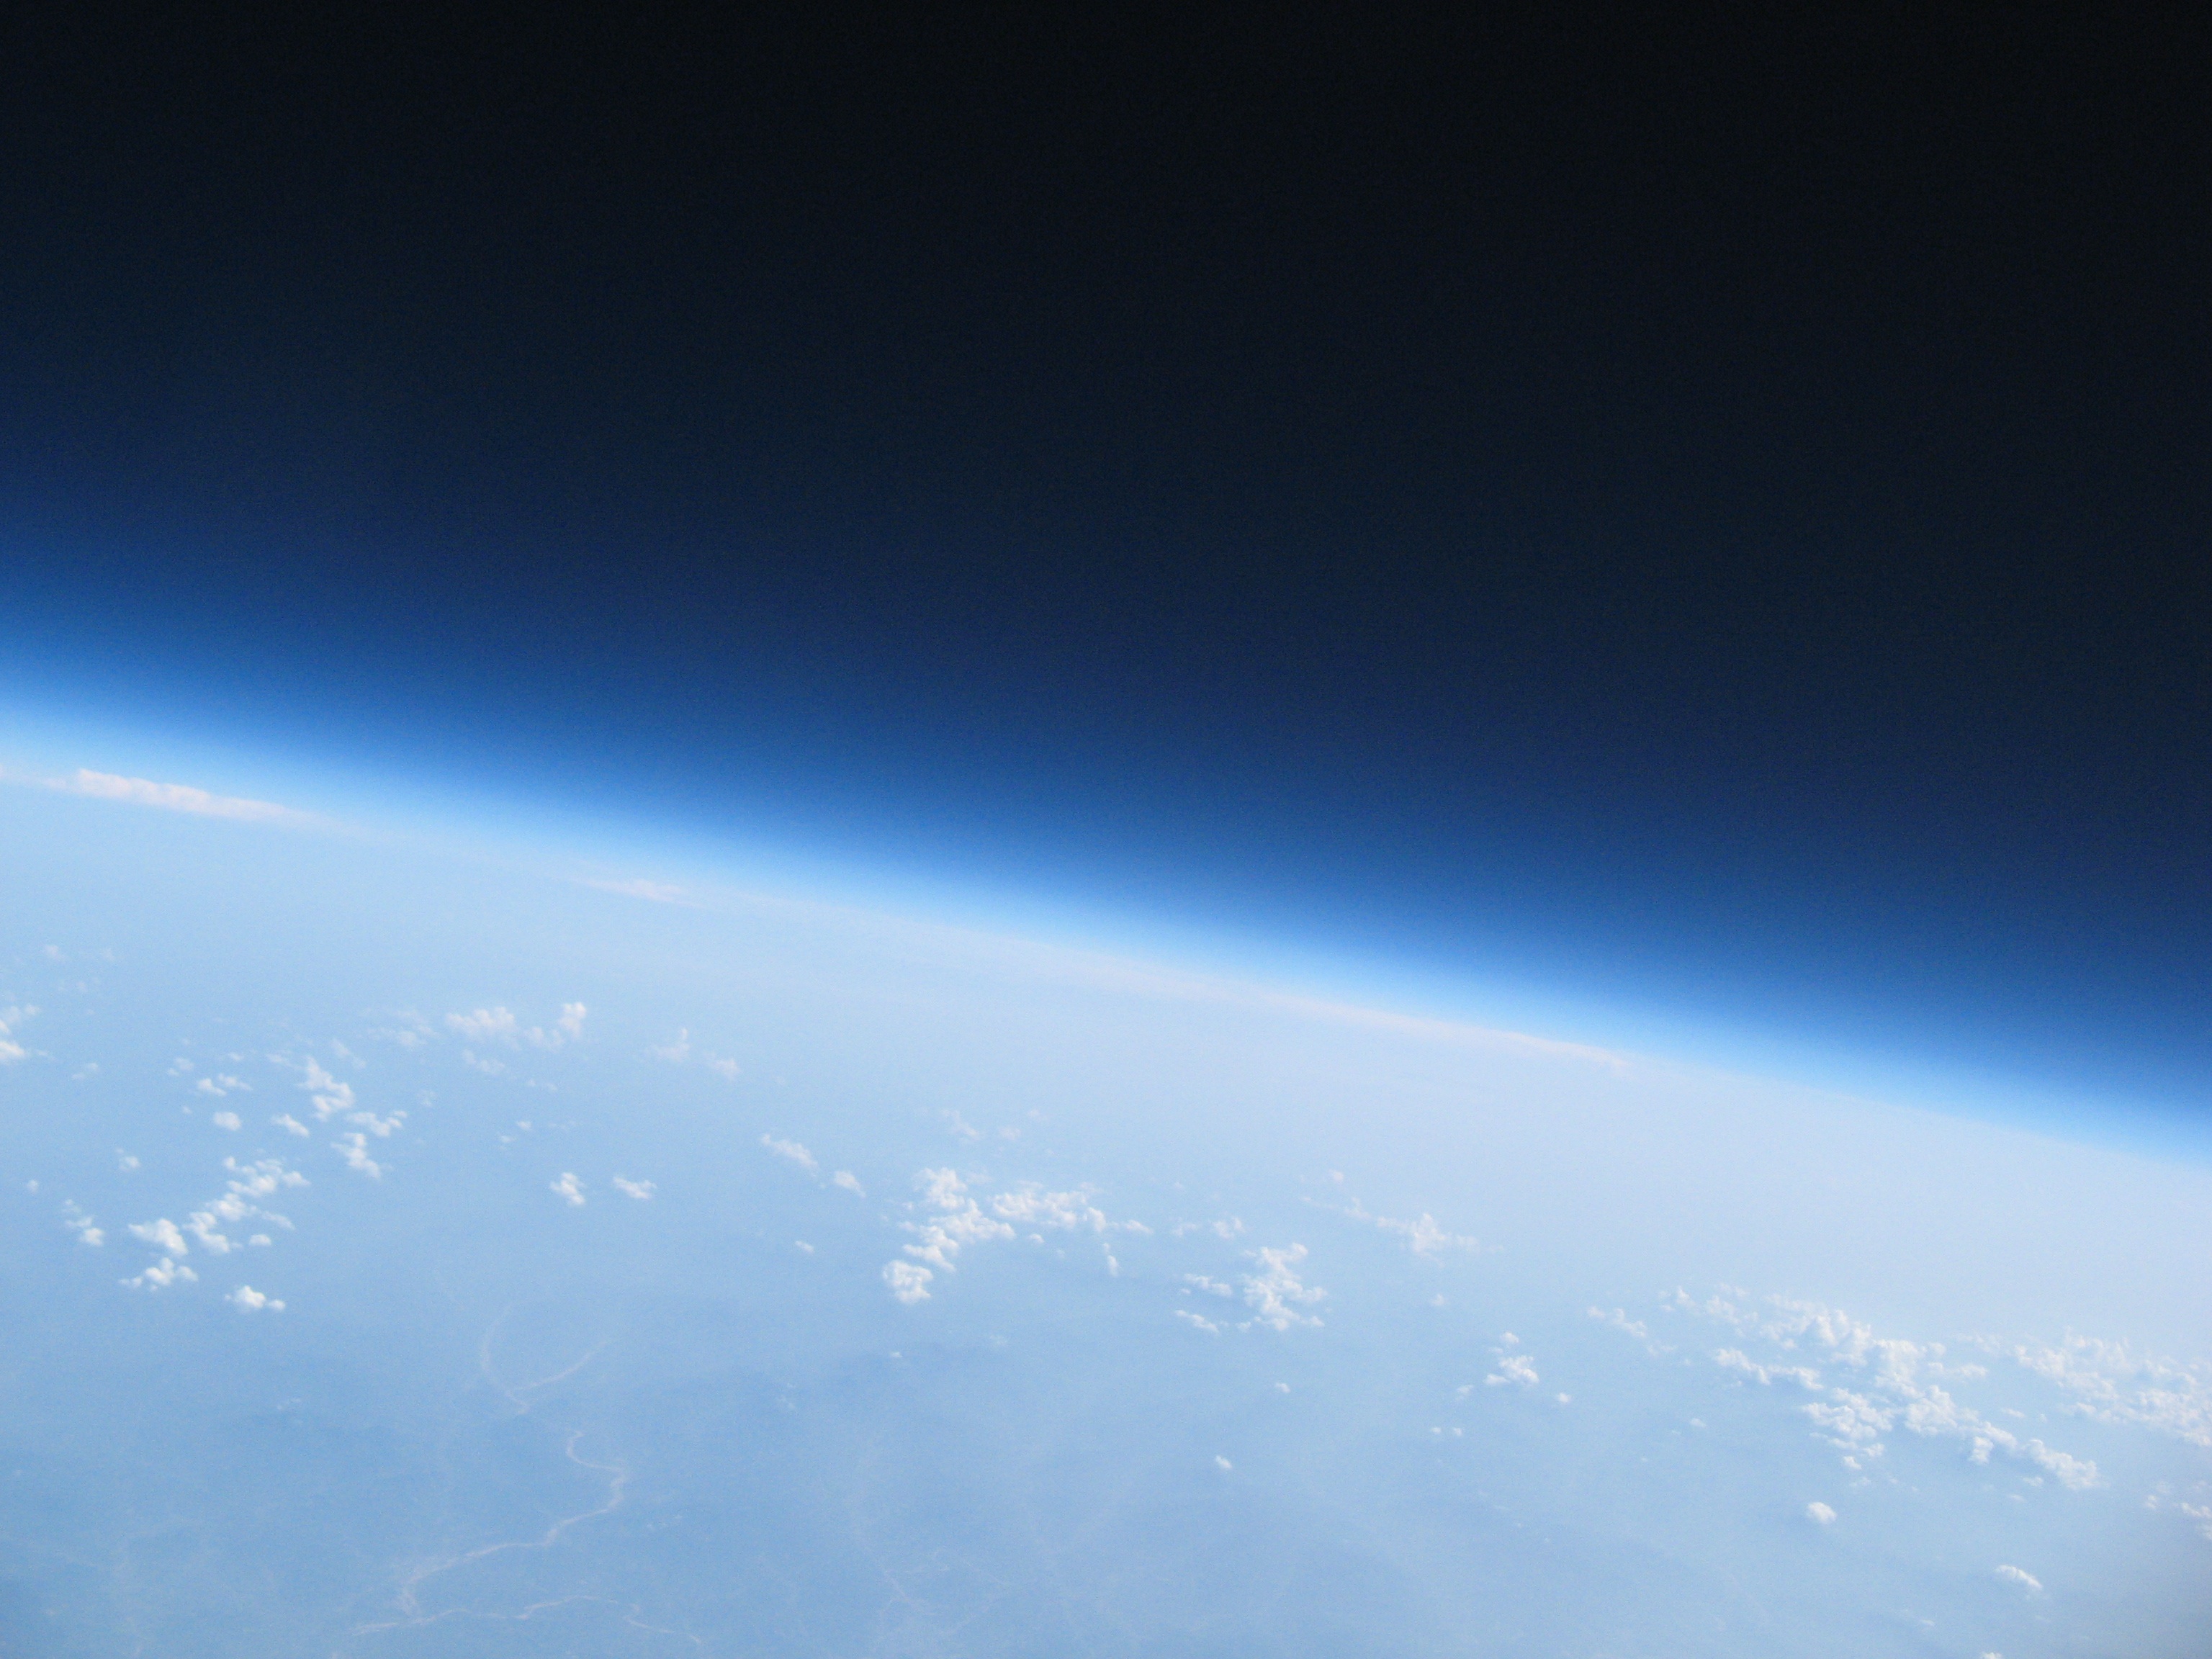
horizon, cloud, sky, sunlight, atmosphere, space, outer space, earth, planet, screenshot, astronomical object, atmosphere of earth, computer wallpaper